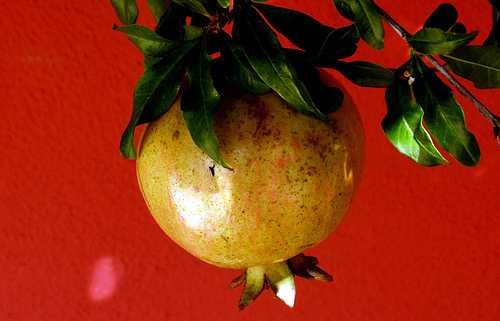
Label: Pomegranate